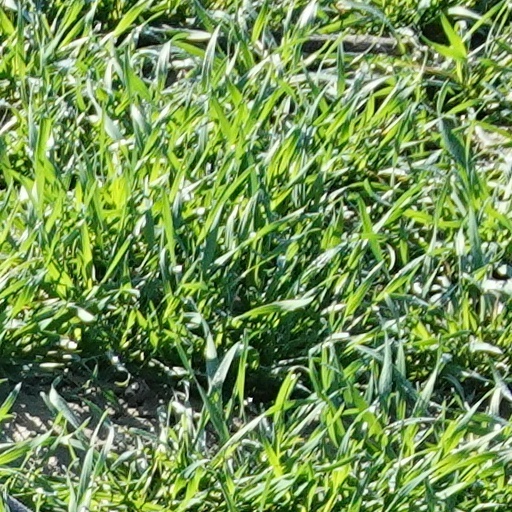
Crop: wheat